Ringsted Abbey

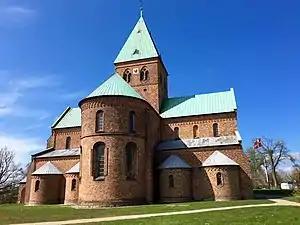
St. Bendt's Church in Ringsted

Ringsted Abbey ("Ringsted Kloster") was one of the earliest and most influential Benedictine houses in Denmark, active from the late 11th-century until the Danish Reformation. It was located at Ringsted on the Danish island of Zealand.